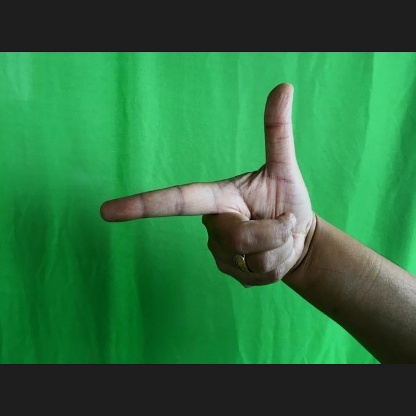
Mudra: Chandrakala